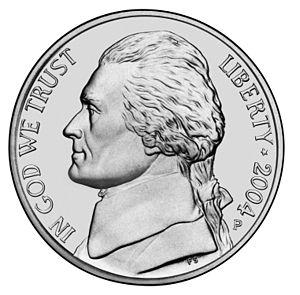
Les pièces de monnaie des États-Unis désignent les pièces de monnaie ayant cours légal sur le territoire des États-Unis.